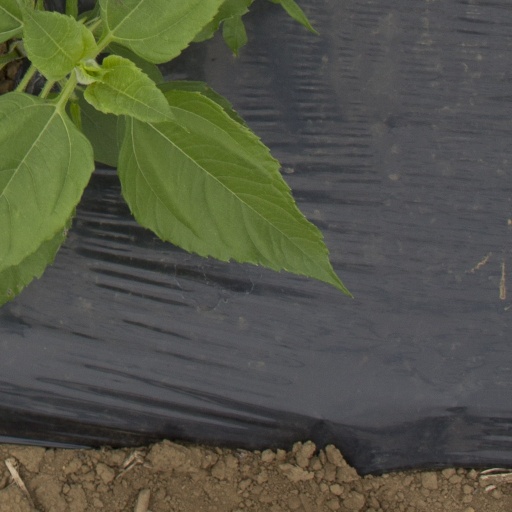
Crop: Jerusalem artichoke